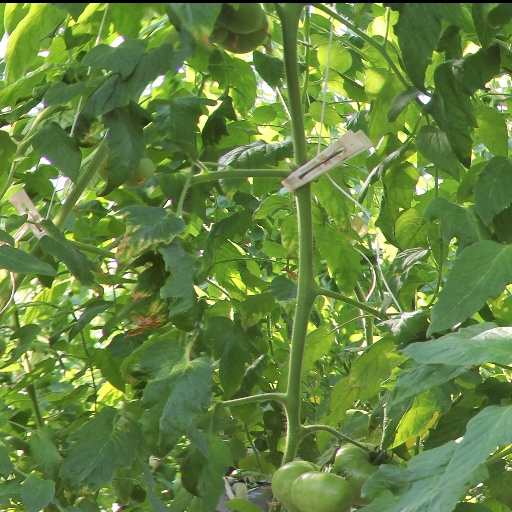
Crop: tomato